Ethan Thompson

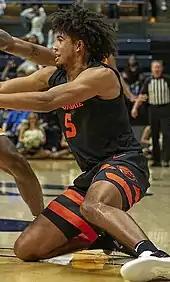
Thompson with Oregon State in 2020

In his college debut against Southern Utah, Thompson scored 20 points, had 5 assists and grabbed 8 rebounds. On March 3, 2018, he scored a season-high 23 points in a 92–67 win over Washington State.